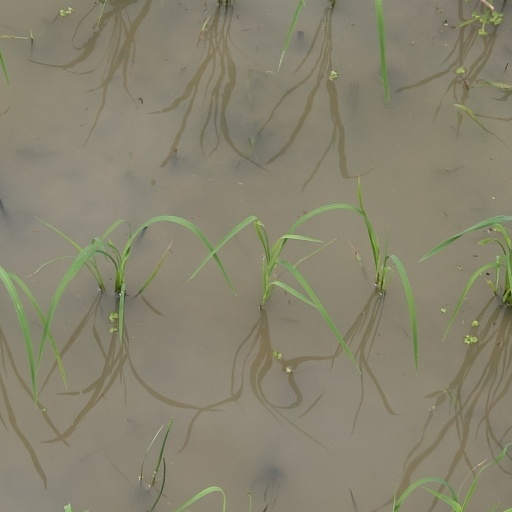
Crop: rice